John Aitken (biologist)

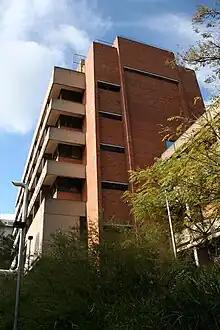
Aitken has been working at University of Newcastle since 1998.

After months of waiting for clinical supplies, Aitken took the lead in Andrology with Roger Short and David Mortimer's encouragement, despite the fact that the discipline was still in its infancy around the 1950s. With this transition in research styles, he could gain direct access without relying on his clinical colleagues' supply, thus solving the need for clinical materials. In 1982, he was promoted to senior scientist at the Medical Research Council; however, it was initially difficult since he and his team were all obscure about how they could influence this field. After few years with renovated laboratory facilities, Aitken started to focus his future study on clinical research into male contraceptives, androgen physiology, and male infertility, especially molecular mechanisms that regulate sperm function.